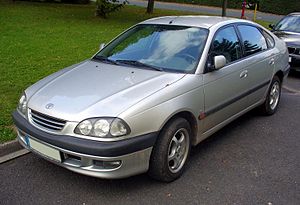
Toyota Avensis / Avensis T22 (1997−2003)
Toyota Avensis Liftback (1997−2000)
Toyota Avensis er en stor mellemklassebil, der blev fremstillet af den japanske bilfabrikant Toyota Motor fra efteråret 1997 til april 2018. Toyota Avensis er fterfølgeren til Toyota Carina.